Canal 4 (Uruguayan TV channel)

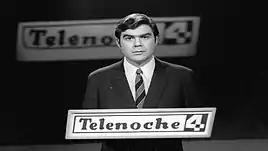
TV anchor Carlos Giacosa hosted Telenoche 4 for the first time in 1968.

On July 20, 1969, the day Neil Armstrong and Buzz Aldrin landed on the Moon during the Apollo 11 mission, Carlos Giacosa, main anchor of Telenoche 4 at that time, surprised everyone by conducting a live interview, by phone, with Wernher von Braun. Giacosa had visited NASA years before, and he had kept a business card with the phone number of his secretary.